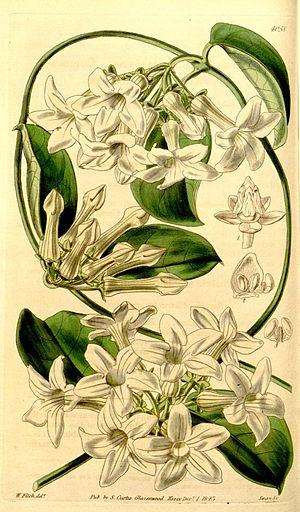
Le Jasmin de Madagascar est une plante de la famille des Asclepiadaceae, ou des Apocynaceae selon la classification phylogénétique.
Stephanotis est un genre de plante de la famille des Asclepiadaceae ou des Apocynaceae selon la classification phylogénétique.